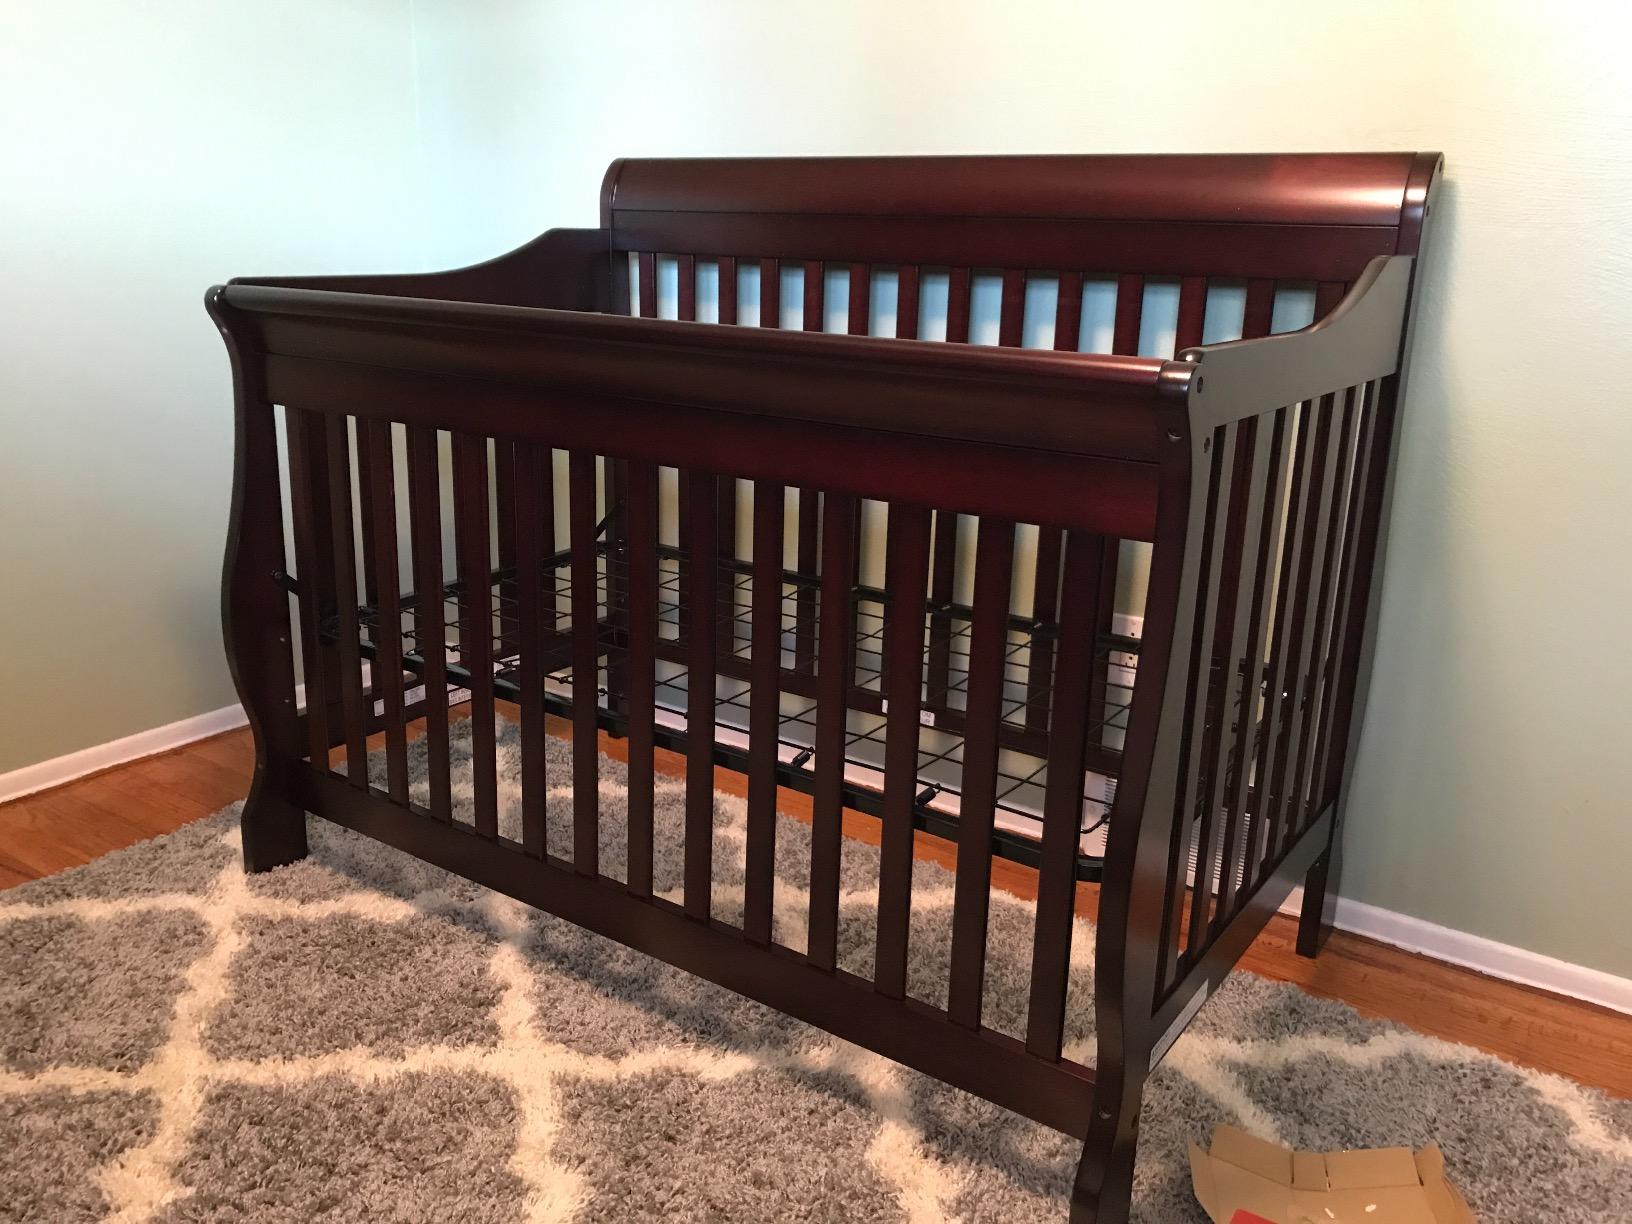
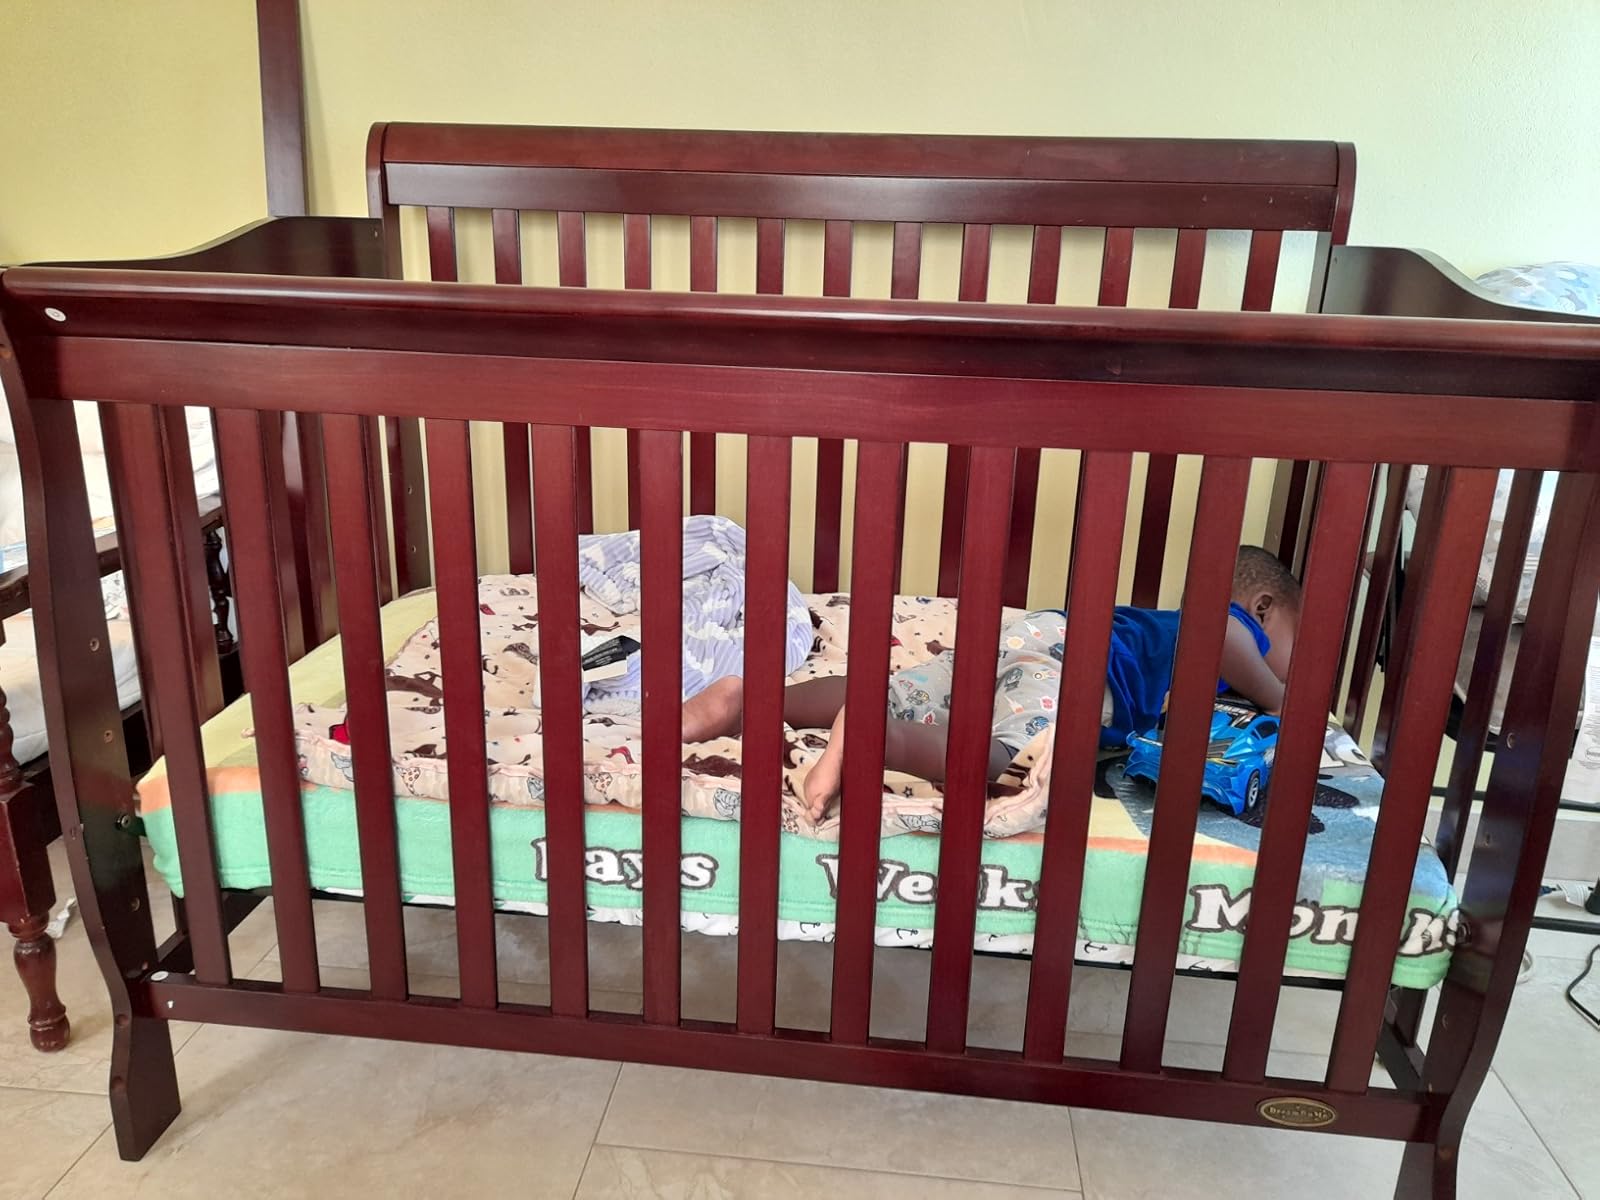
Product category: products_crib
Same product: yes